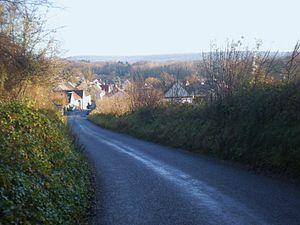
Vue du hameau de Lierval
Neuilly-sous-Clermont est une commune française située dans le département de l'Oise en région Hauts-de-France.